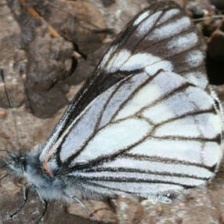
Species: PINE WHITE
Butterfly family (ImageNet category): cabbage_butterfly